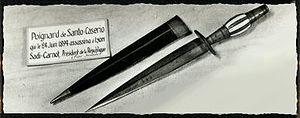
Sante Geronimo Caserio, né le 9 septembre 1873 à Motta Visconti en Lombardie et mort le 16 août 1894 à Lyon, est un boulanger et anarchiste italien, assassin du président français Sadi Carnot. Le 24 juin 1894, Caserio poignarde mortellement le président Carnot durant un défilé à Lyon. Condamné à mort par la cour d'assises du Rhône le 3 août, il est guillotiné 13 jours plus tard.
L'assassinat de Sadi Carnot, 5ᵉ président de la République française, a eu lieu le 24 juin 1894 à Lyon.